Whitespace (programming language)

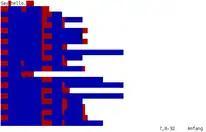
Whitespace hello world program with syntax highlighting

Whitespace is an esoteric programming language with syntax where "only" whitespace characters (space, tab and linefeed) have meaning contrasting typical languages that largely ignore whitespace characters.